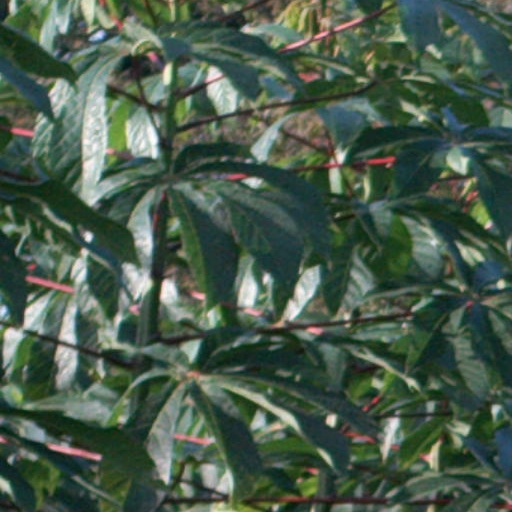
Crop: cassava